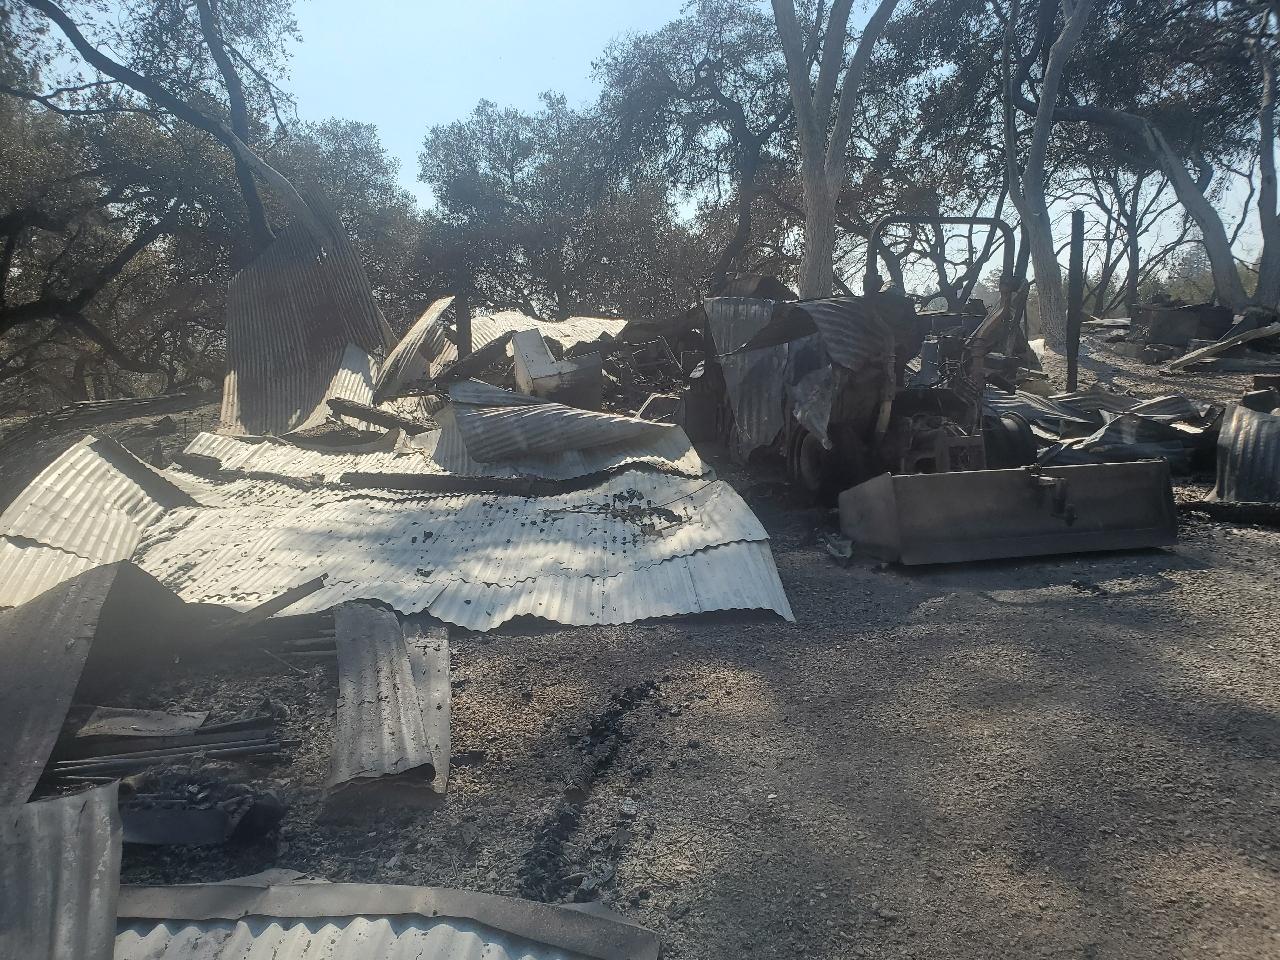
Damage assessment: destroyed